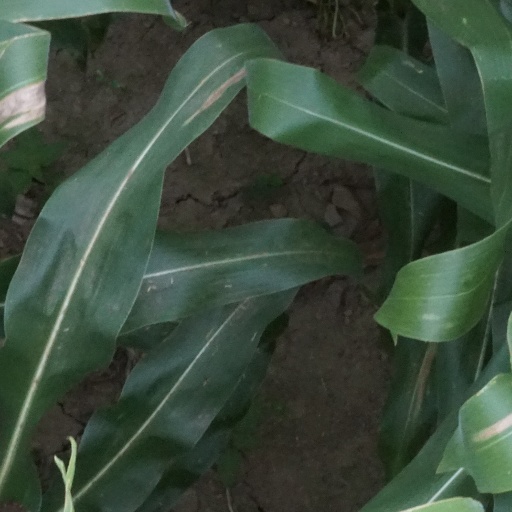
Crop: maize; corn